Montaigut-en-Combraille

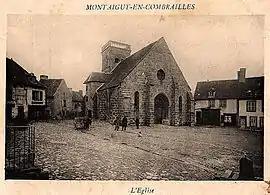
Notre-Dame-de-Bonne-Nouvelle church

Montaigut-en-Combraille (known as Montaigut until 31 December 2022) is a commune in the Puy-de-Dôme department in Auvergne in central France.